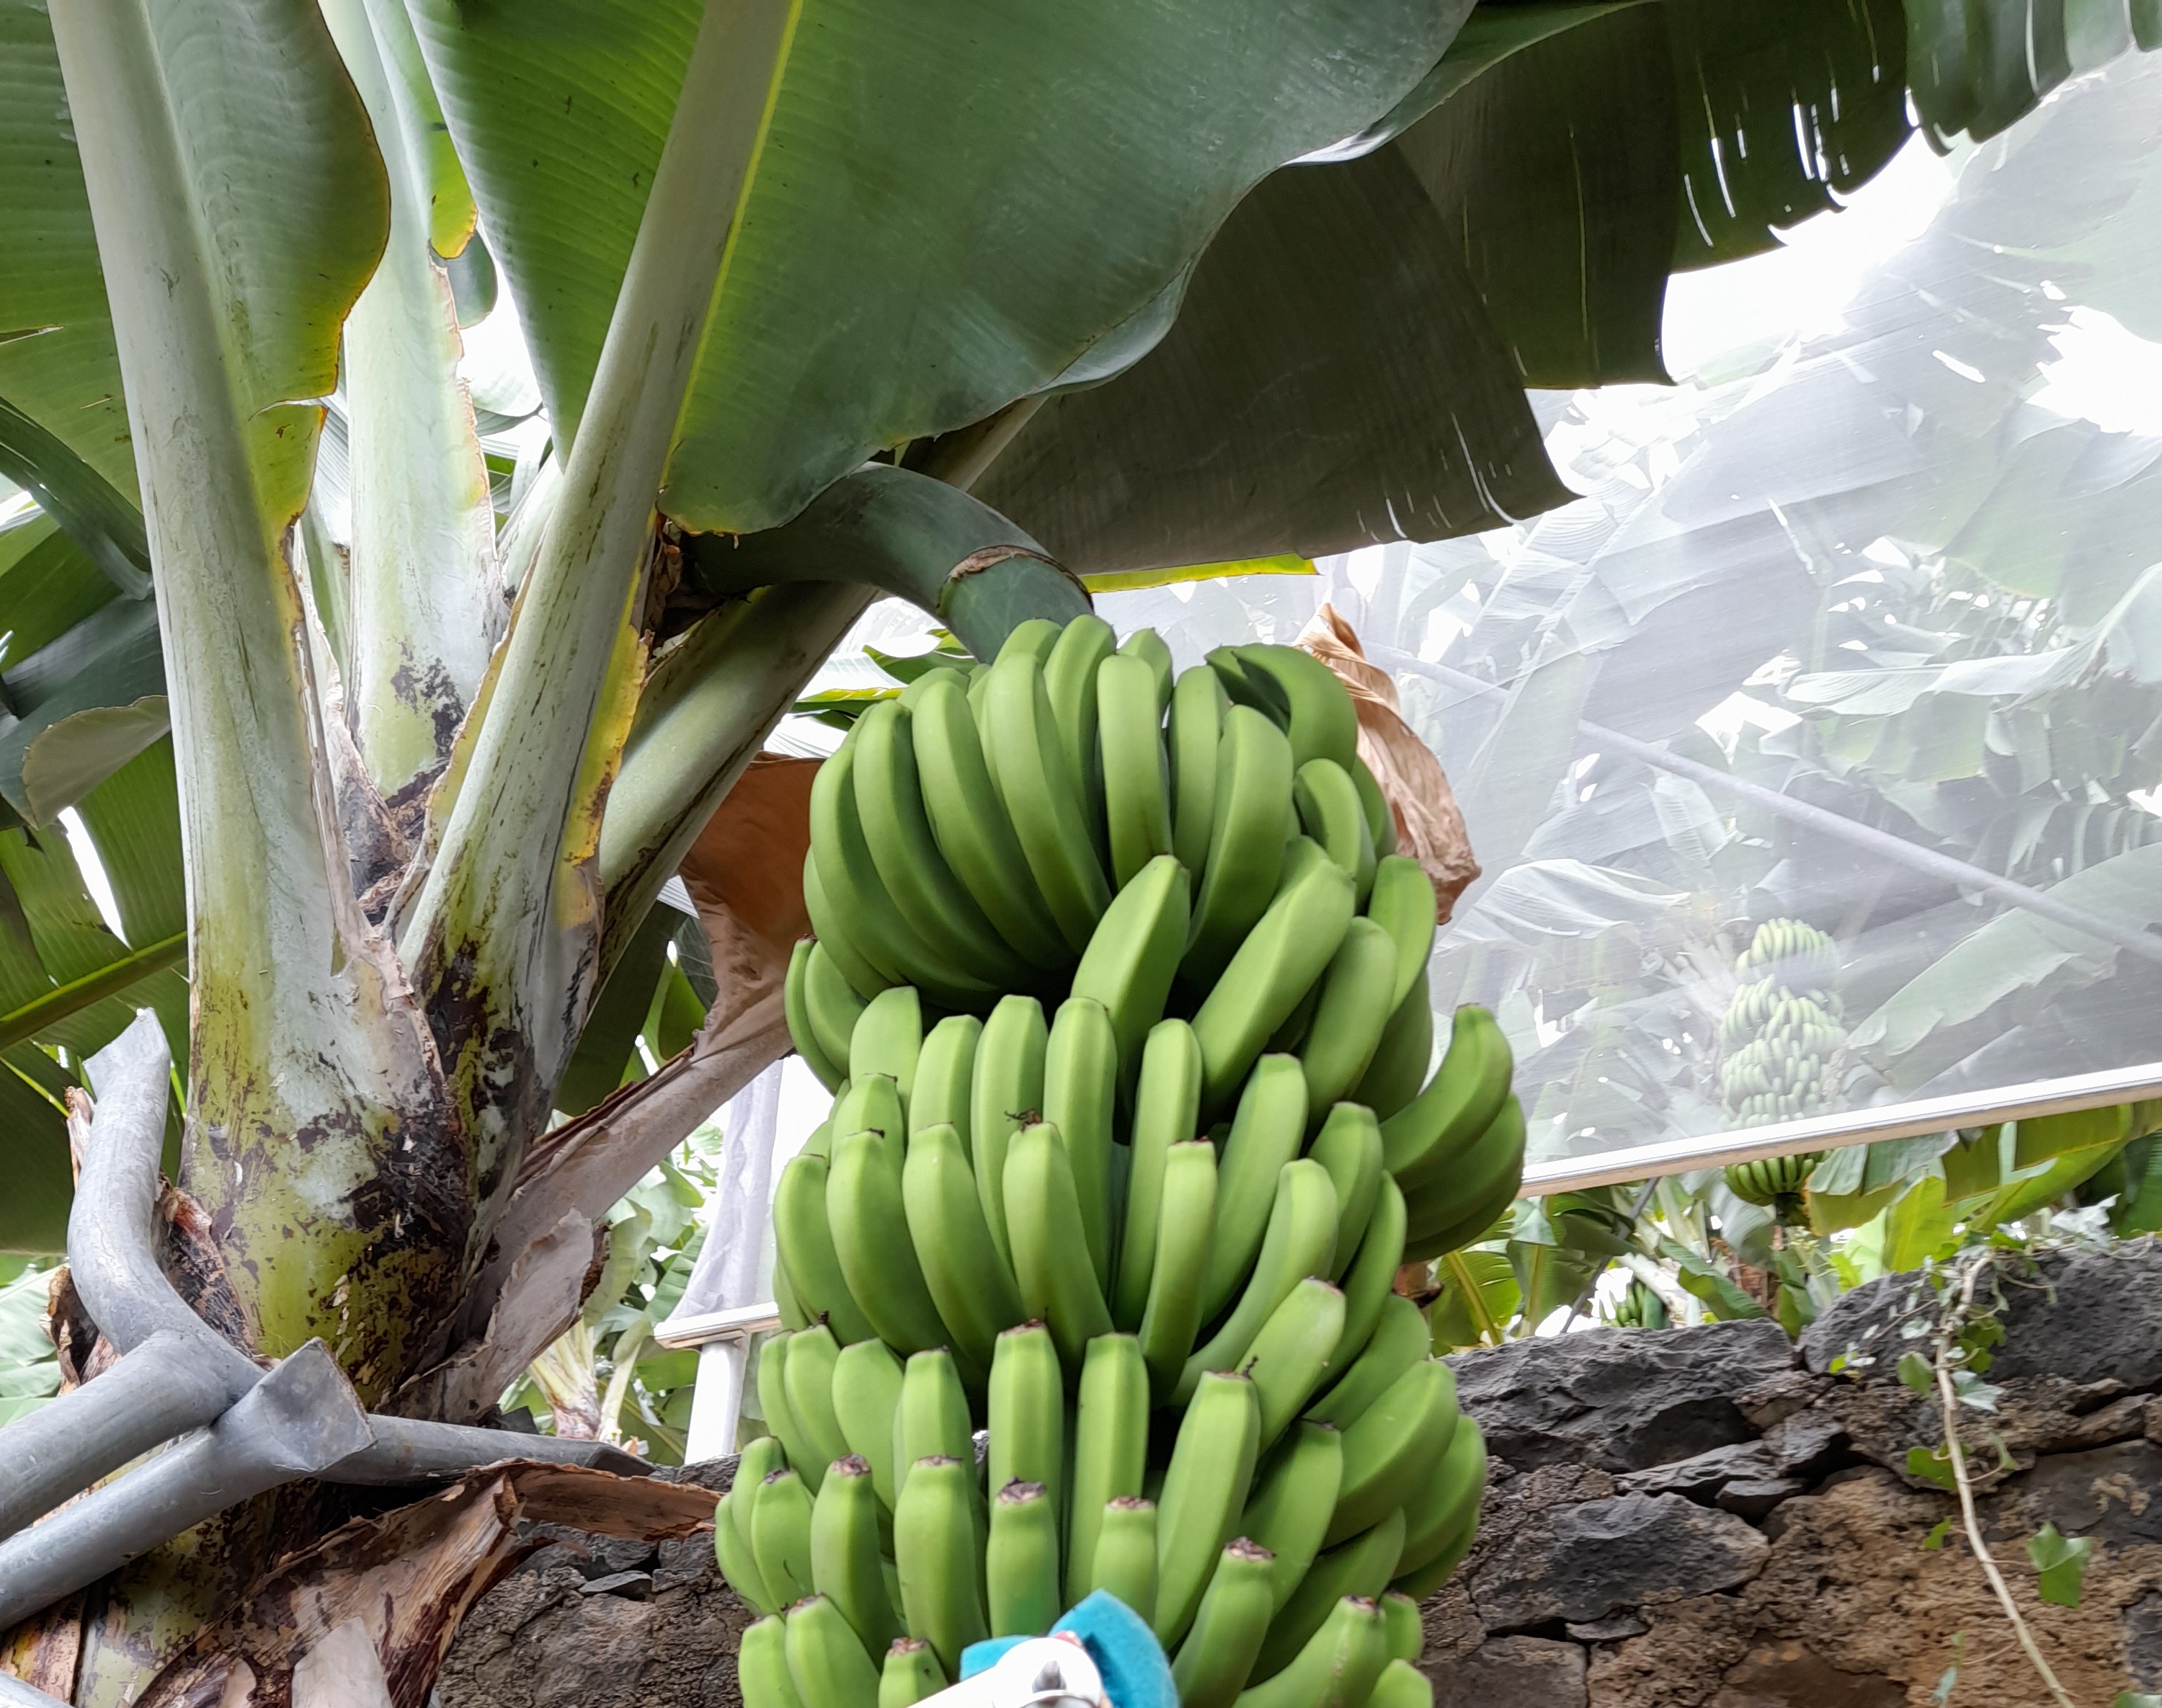
Label: Keep